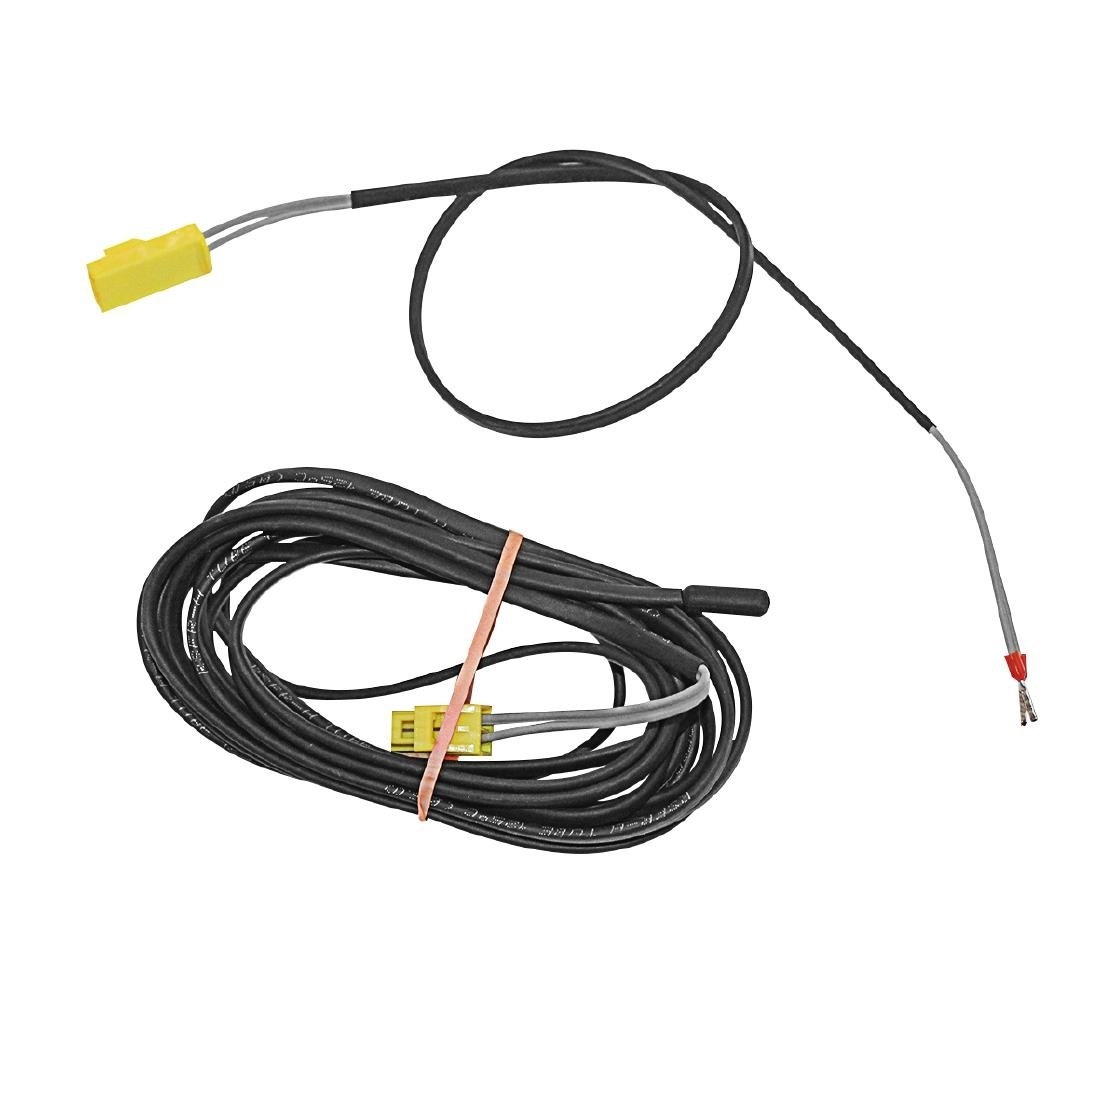
Polar Ontdooi Sensor
Verhoog de efficiëntie in uw professionele keuken met de Polar Ontdooi Sensor . Dit innovatieve stuk horeca apparatuur is ontworpen om het ontdooiproces te optimaliseren, zodat u verzekerd bent van de beste kwaliteit voedsel, zonder tijd te verspillen. Duurzaam en betrouwbaar: Gemaakt van hoogwaardige materialen voor langdurig gebruik. Gebruiksvriendelijk: Eenvoudige installatie en bediening, ideaal voor drukke horecagelegenheden. Onderhoudsvriendelijk: Ontworpen voor snelle reiniging en onderhoud, zodat u meer tijd heeft voor uw gasten. Precisie bij ontdooien: Zorgt voor een gelijkmatige temperatuurverdeling en voorkomt voedselverspilling. Met de Polar Ontdooi Sensor haalt u een essentieel hulpmiddel in huis, perfect voor elke non-food groothandel en horeca professional. Ideaal voor het efficiënt organiseren van uw keukenprocessen. Bestel direct en optimaliseer uw ontdooiproces vandaag nog!
Brand: Polar
Category: Home & Garden > Kitchen & Dining > Kitchen Appliance Accessories > Freezer Accessories > Freezer Thermometers